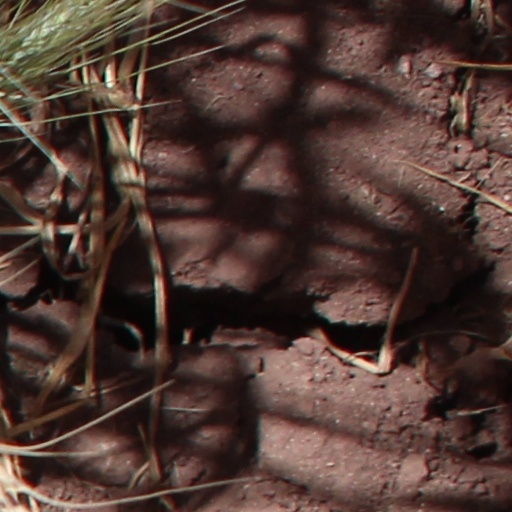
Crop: wheat